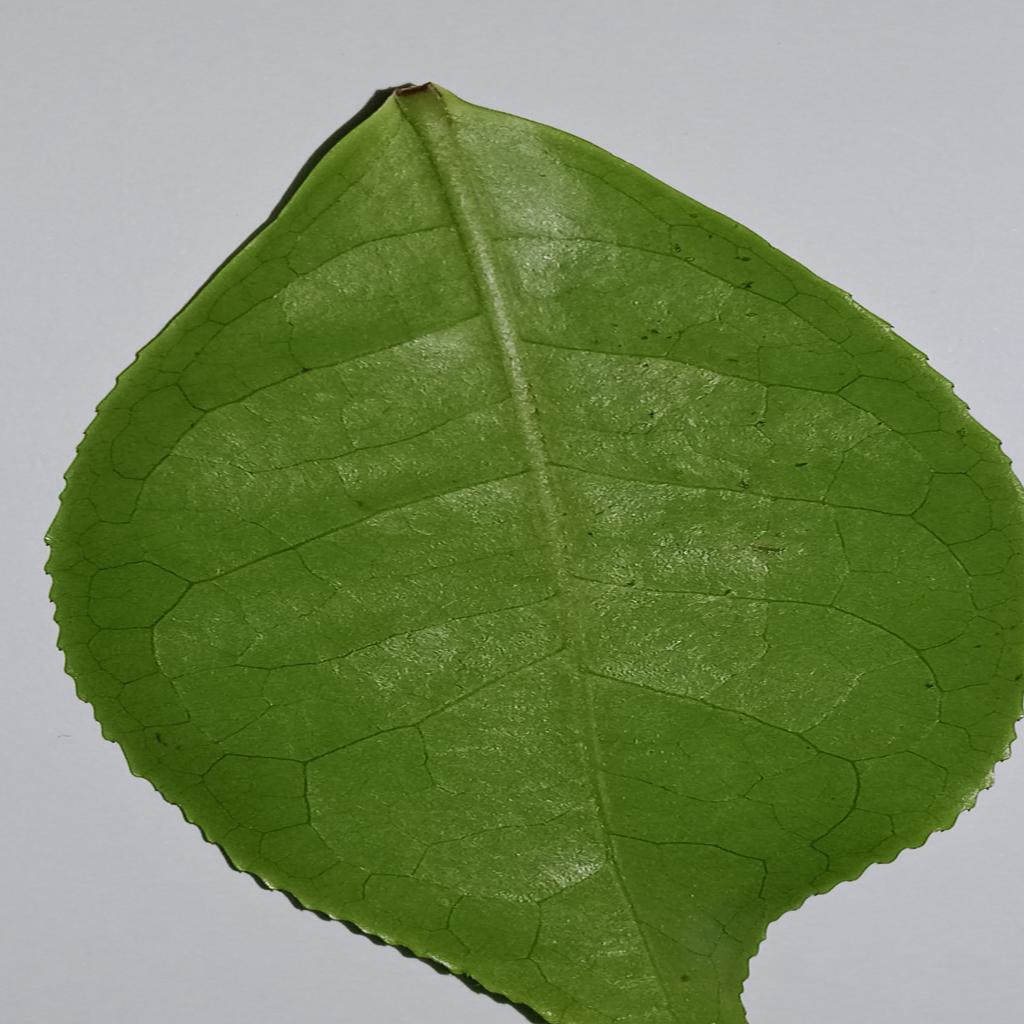
Label: Healthy